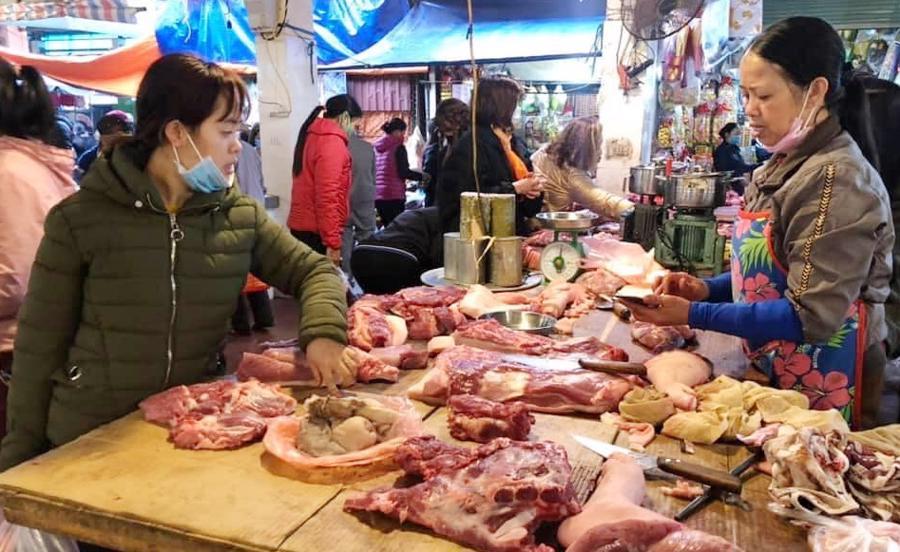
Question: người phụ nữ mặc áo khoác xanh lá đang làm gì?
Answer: đang đến mua thịt